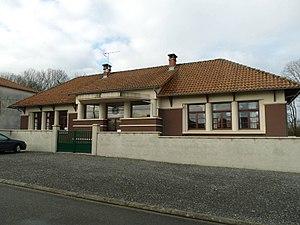
école du Lindois, Charente, France
Le Lindois est une commune du Sud-Ouest de la France, située dans le département de la Charente.